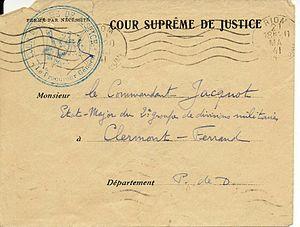
Enveloppe de la convocation au Procès de Riom - Mai 1941
Pierre-Elie Jacquot, né le 16 juin 1902 et mort le 29 juin 1984 à Vrécourt, est un résistant et un général d'armée français.